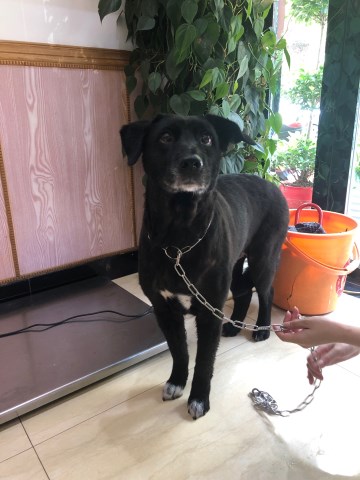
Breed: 3580-n000122-Labrador_retriever